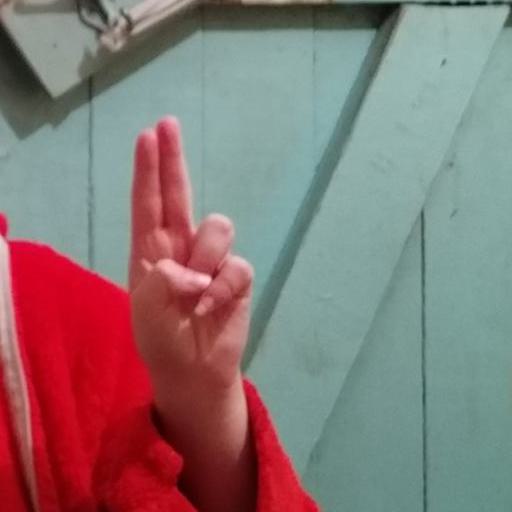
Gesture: two_up